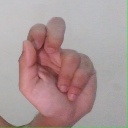
अक्षर: ढ